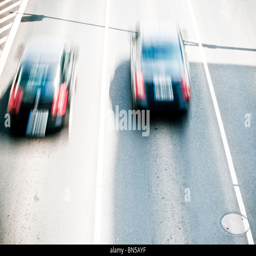
city with the biggest traffic jams